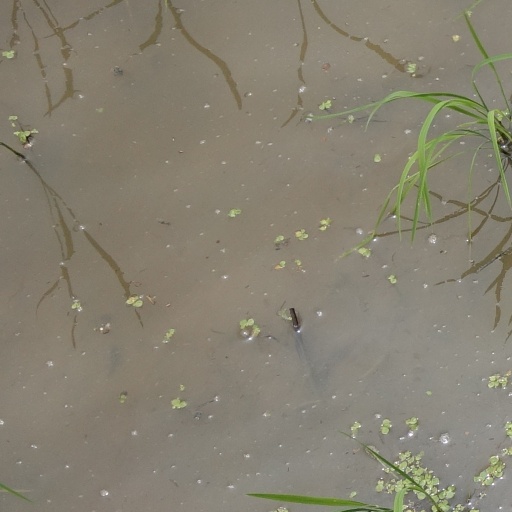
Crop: rice